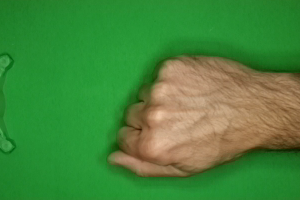
Label: rock